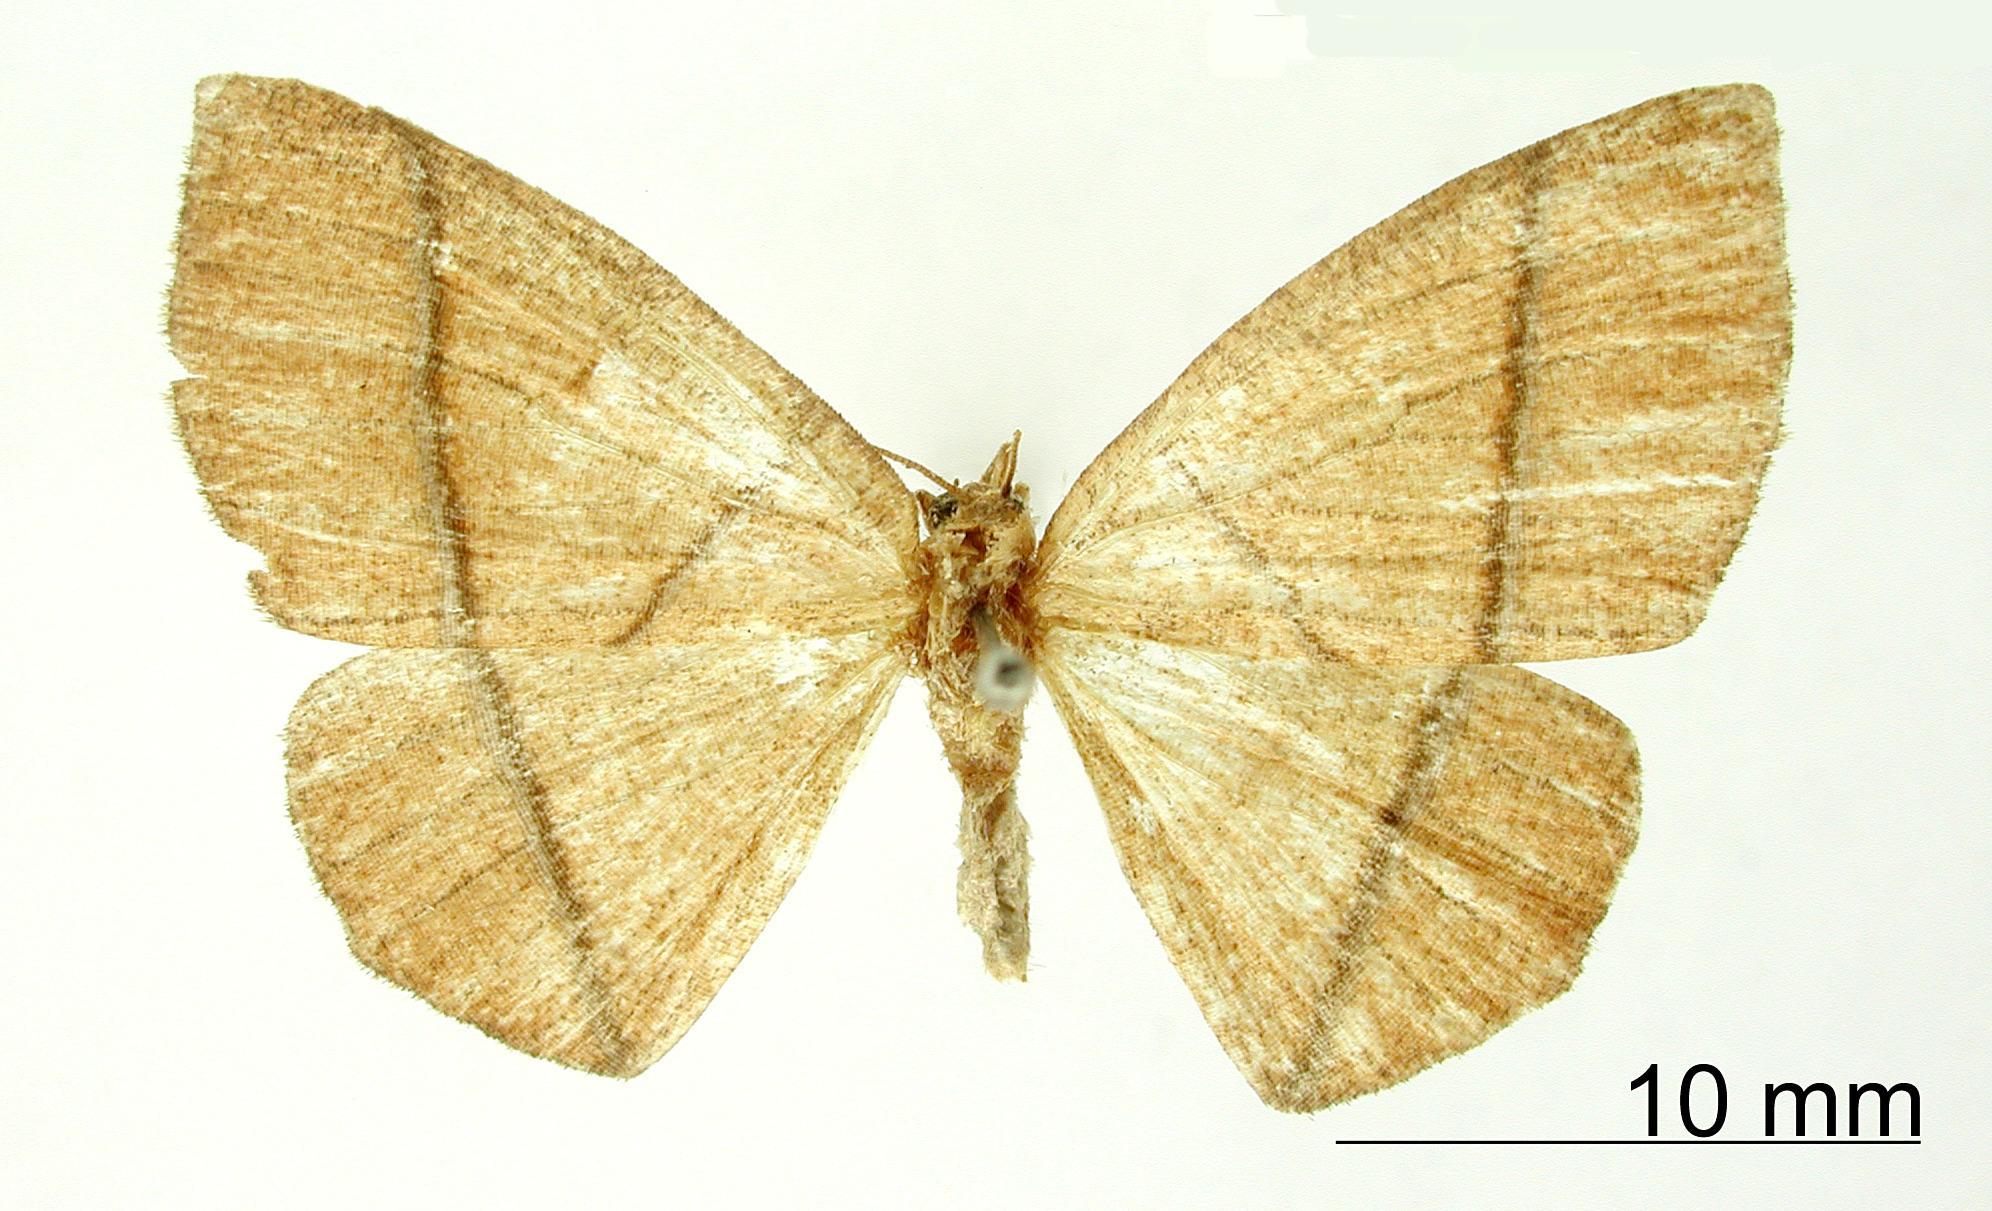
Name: Mimosema fulvida
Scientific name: Mimosema fulvida Dognin, 1913
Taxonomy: Animalia, Arthropoda, Insecta, Lepidoptera, Geometridae, Ennominae
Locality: Pacho, Colombia, Colombia